Jimmie Williamson

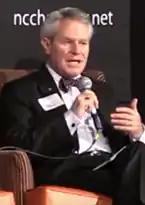
Williamson in 2016

James C. Williamson is the former president of the North Carolina Community College System and the former president and CEO of the South Carolina Technical College System. He was hired on March 31, 2016, to lead the 58-college North Carolina system, beginning on July 1, 2016. He resigned as president of the N.C. Community College System, effective Sept. 30, 2017.